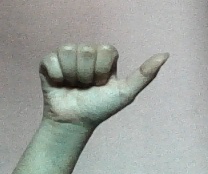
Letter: dhad